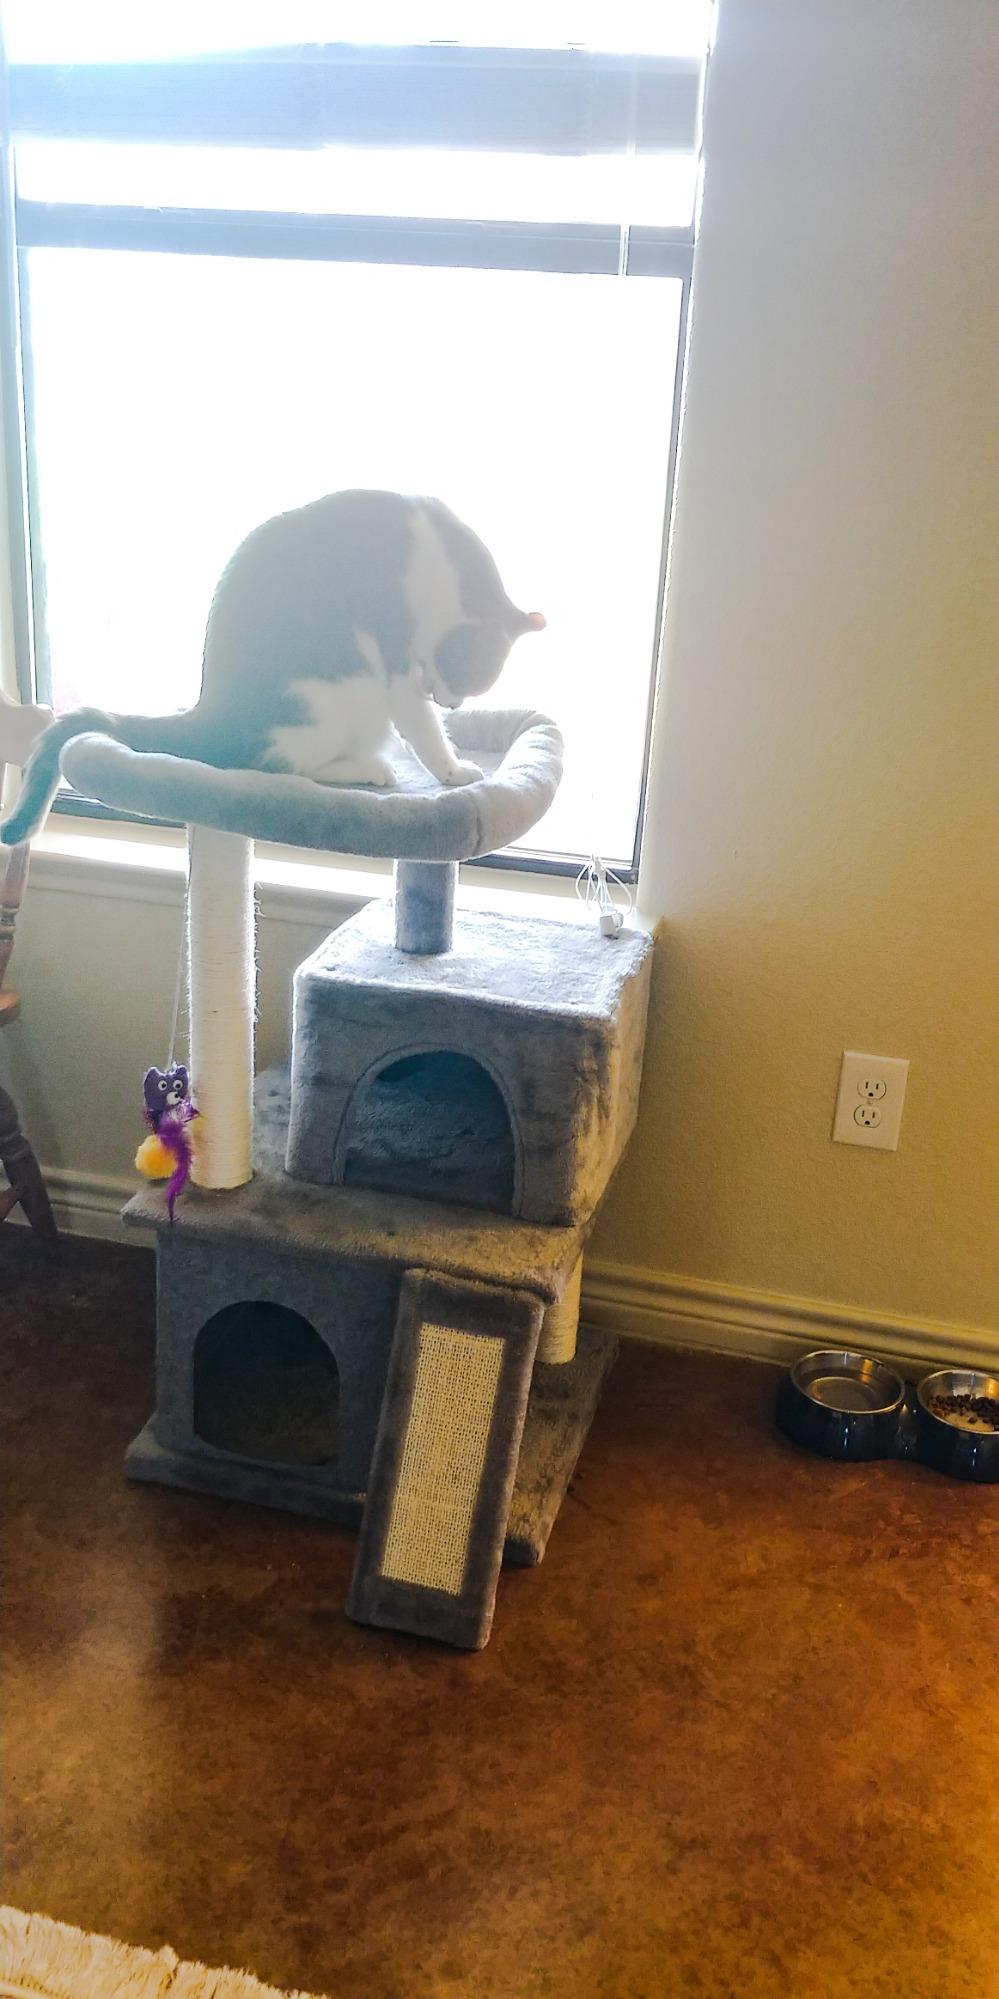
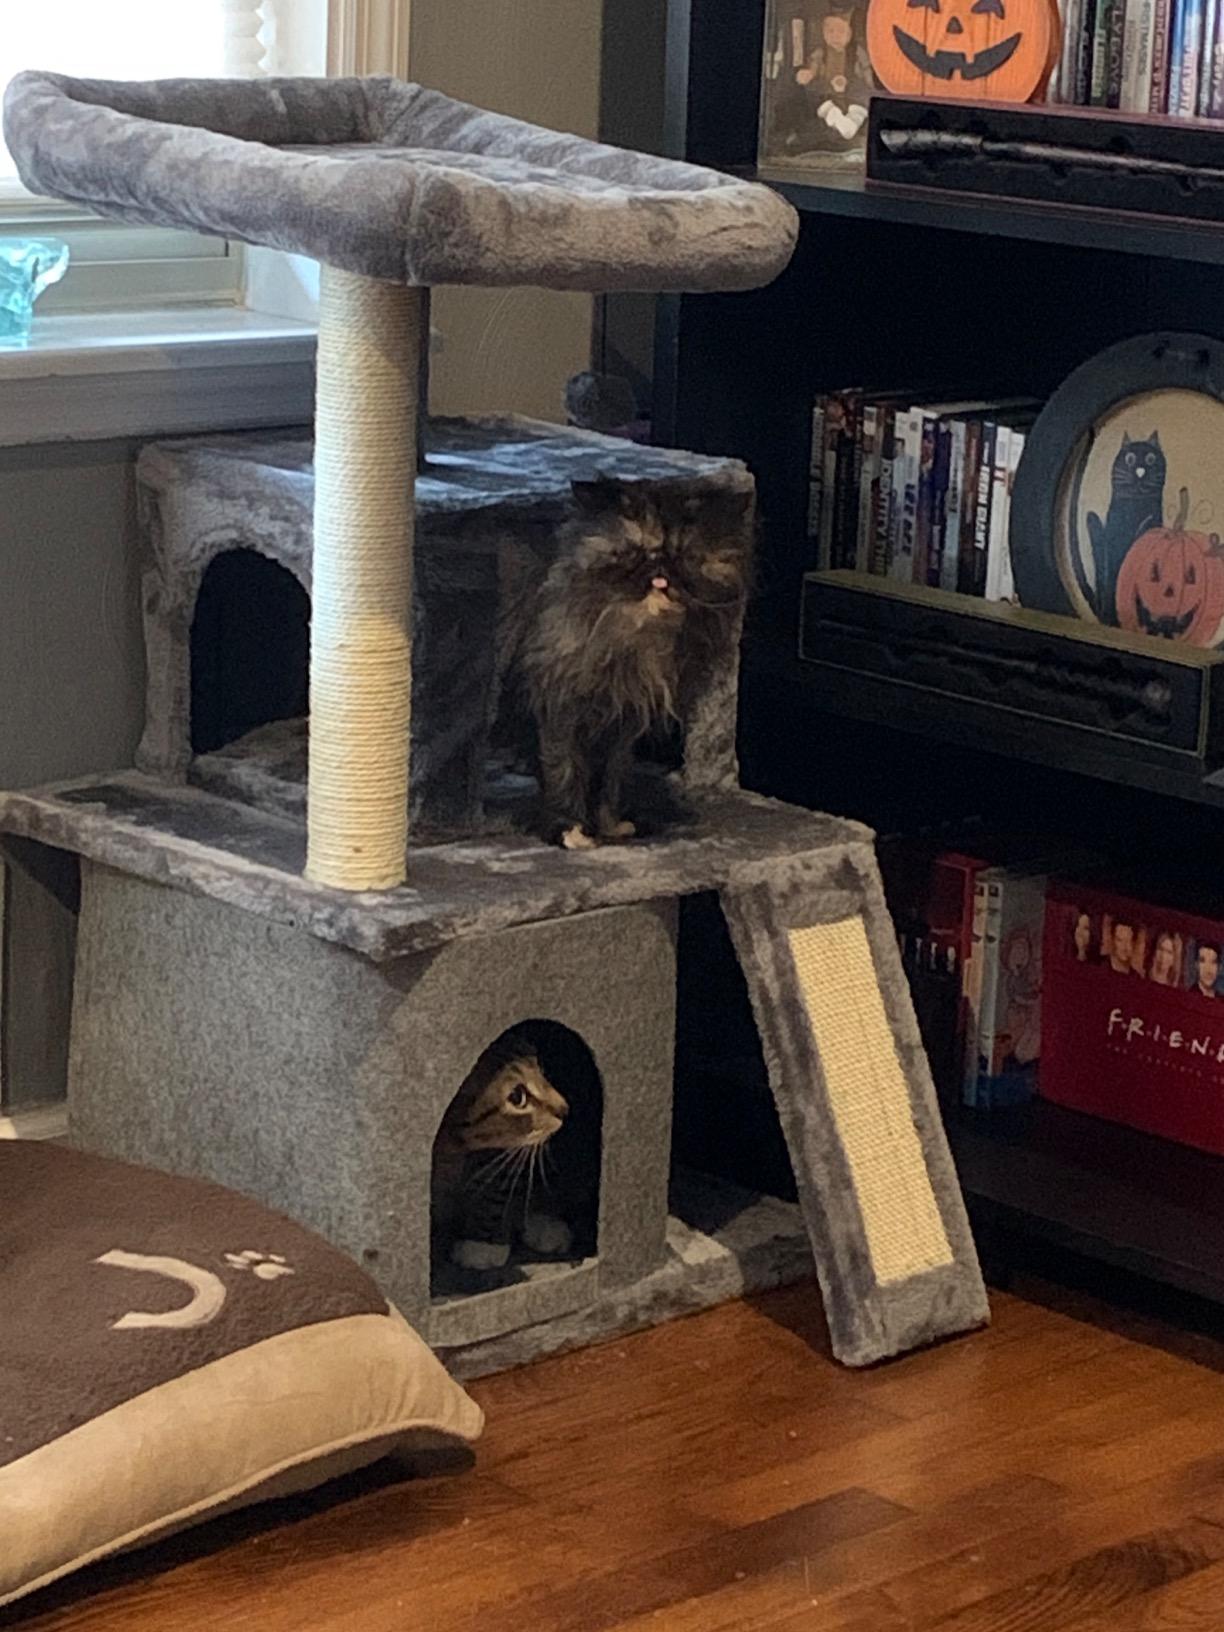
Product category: items_cat tree
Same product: yes